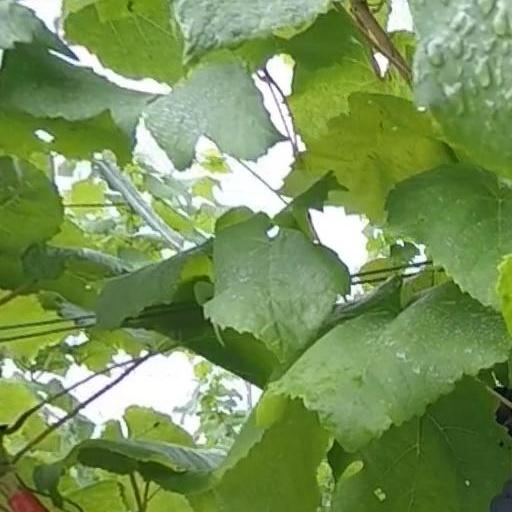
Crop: grape